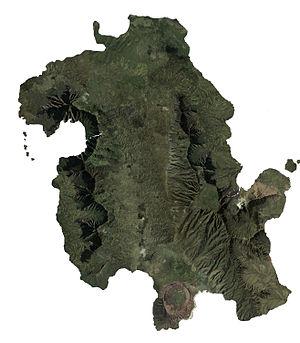
Une île imaginaire est une île dont l'existence est fictive parce qu'elle est imaginaire ou que son existence a été réfutée la supposition de celle-ci, ou après sa prétendue découverte. Cette notion regroupe donc les îles tirées d'œuvres, des croyances populaires et religieuses ainsi que des considérations historiques. Les caractéristiques d'une île imaginaire et les évènements qui peuvent s'y dérouler peuvent être totalement inventés ou s'appuyer sur des faits et considérations réels, mythifiés le cas échéant.